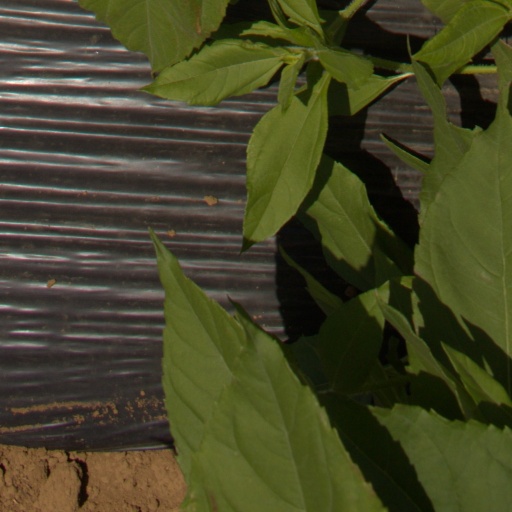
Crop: Jerusalem artichoke